Trinity United Methodist Church (Evansville, Indiana)

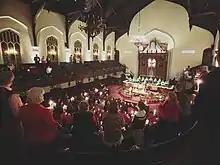
Interior of Trinity UMC during a candle light Christmas service

The architectural firm Mursinna & Boyd designed the church's primary 150-by-76-foot structure, modeling it after St. Paul’s M. E. Church in Newark, New Jersey (dedicated in 1856). In 1864 the "Evansville Daily Journal" reported the church hoped to provide "one of the very handsomest church edifices in the whole western country."